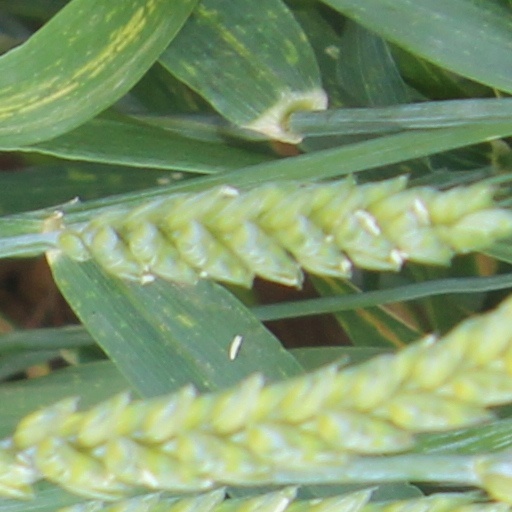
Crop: wheat